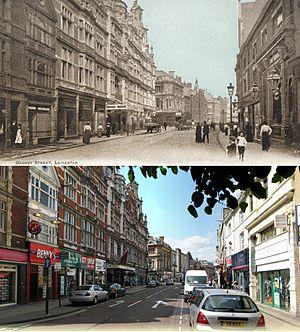
La re-photographie est l'action de refaire une photographie d'un même lieu et sous le même point de vue mais à une période différente. Elle permet de documenter le changement intervenu pendant cette période.